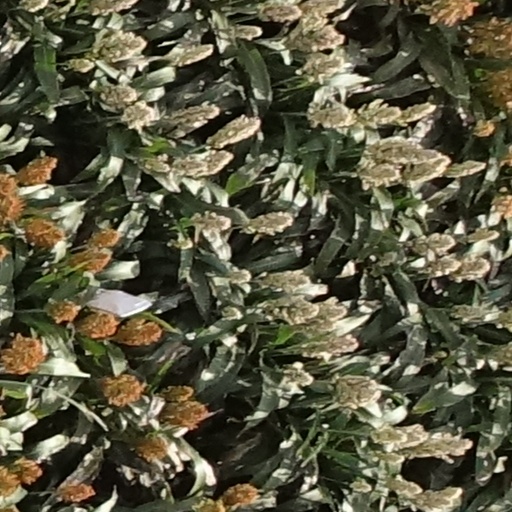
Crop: sorghum